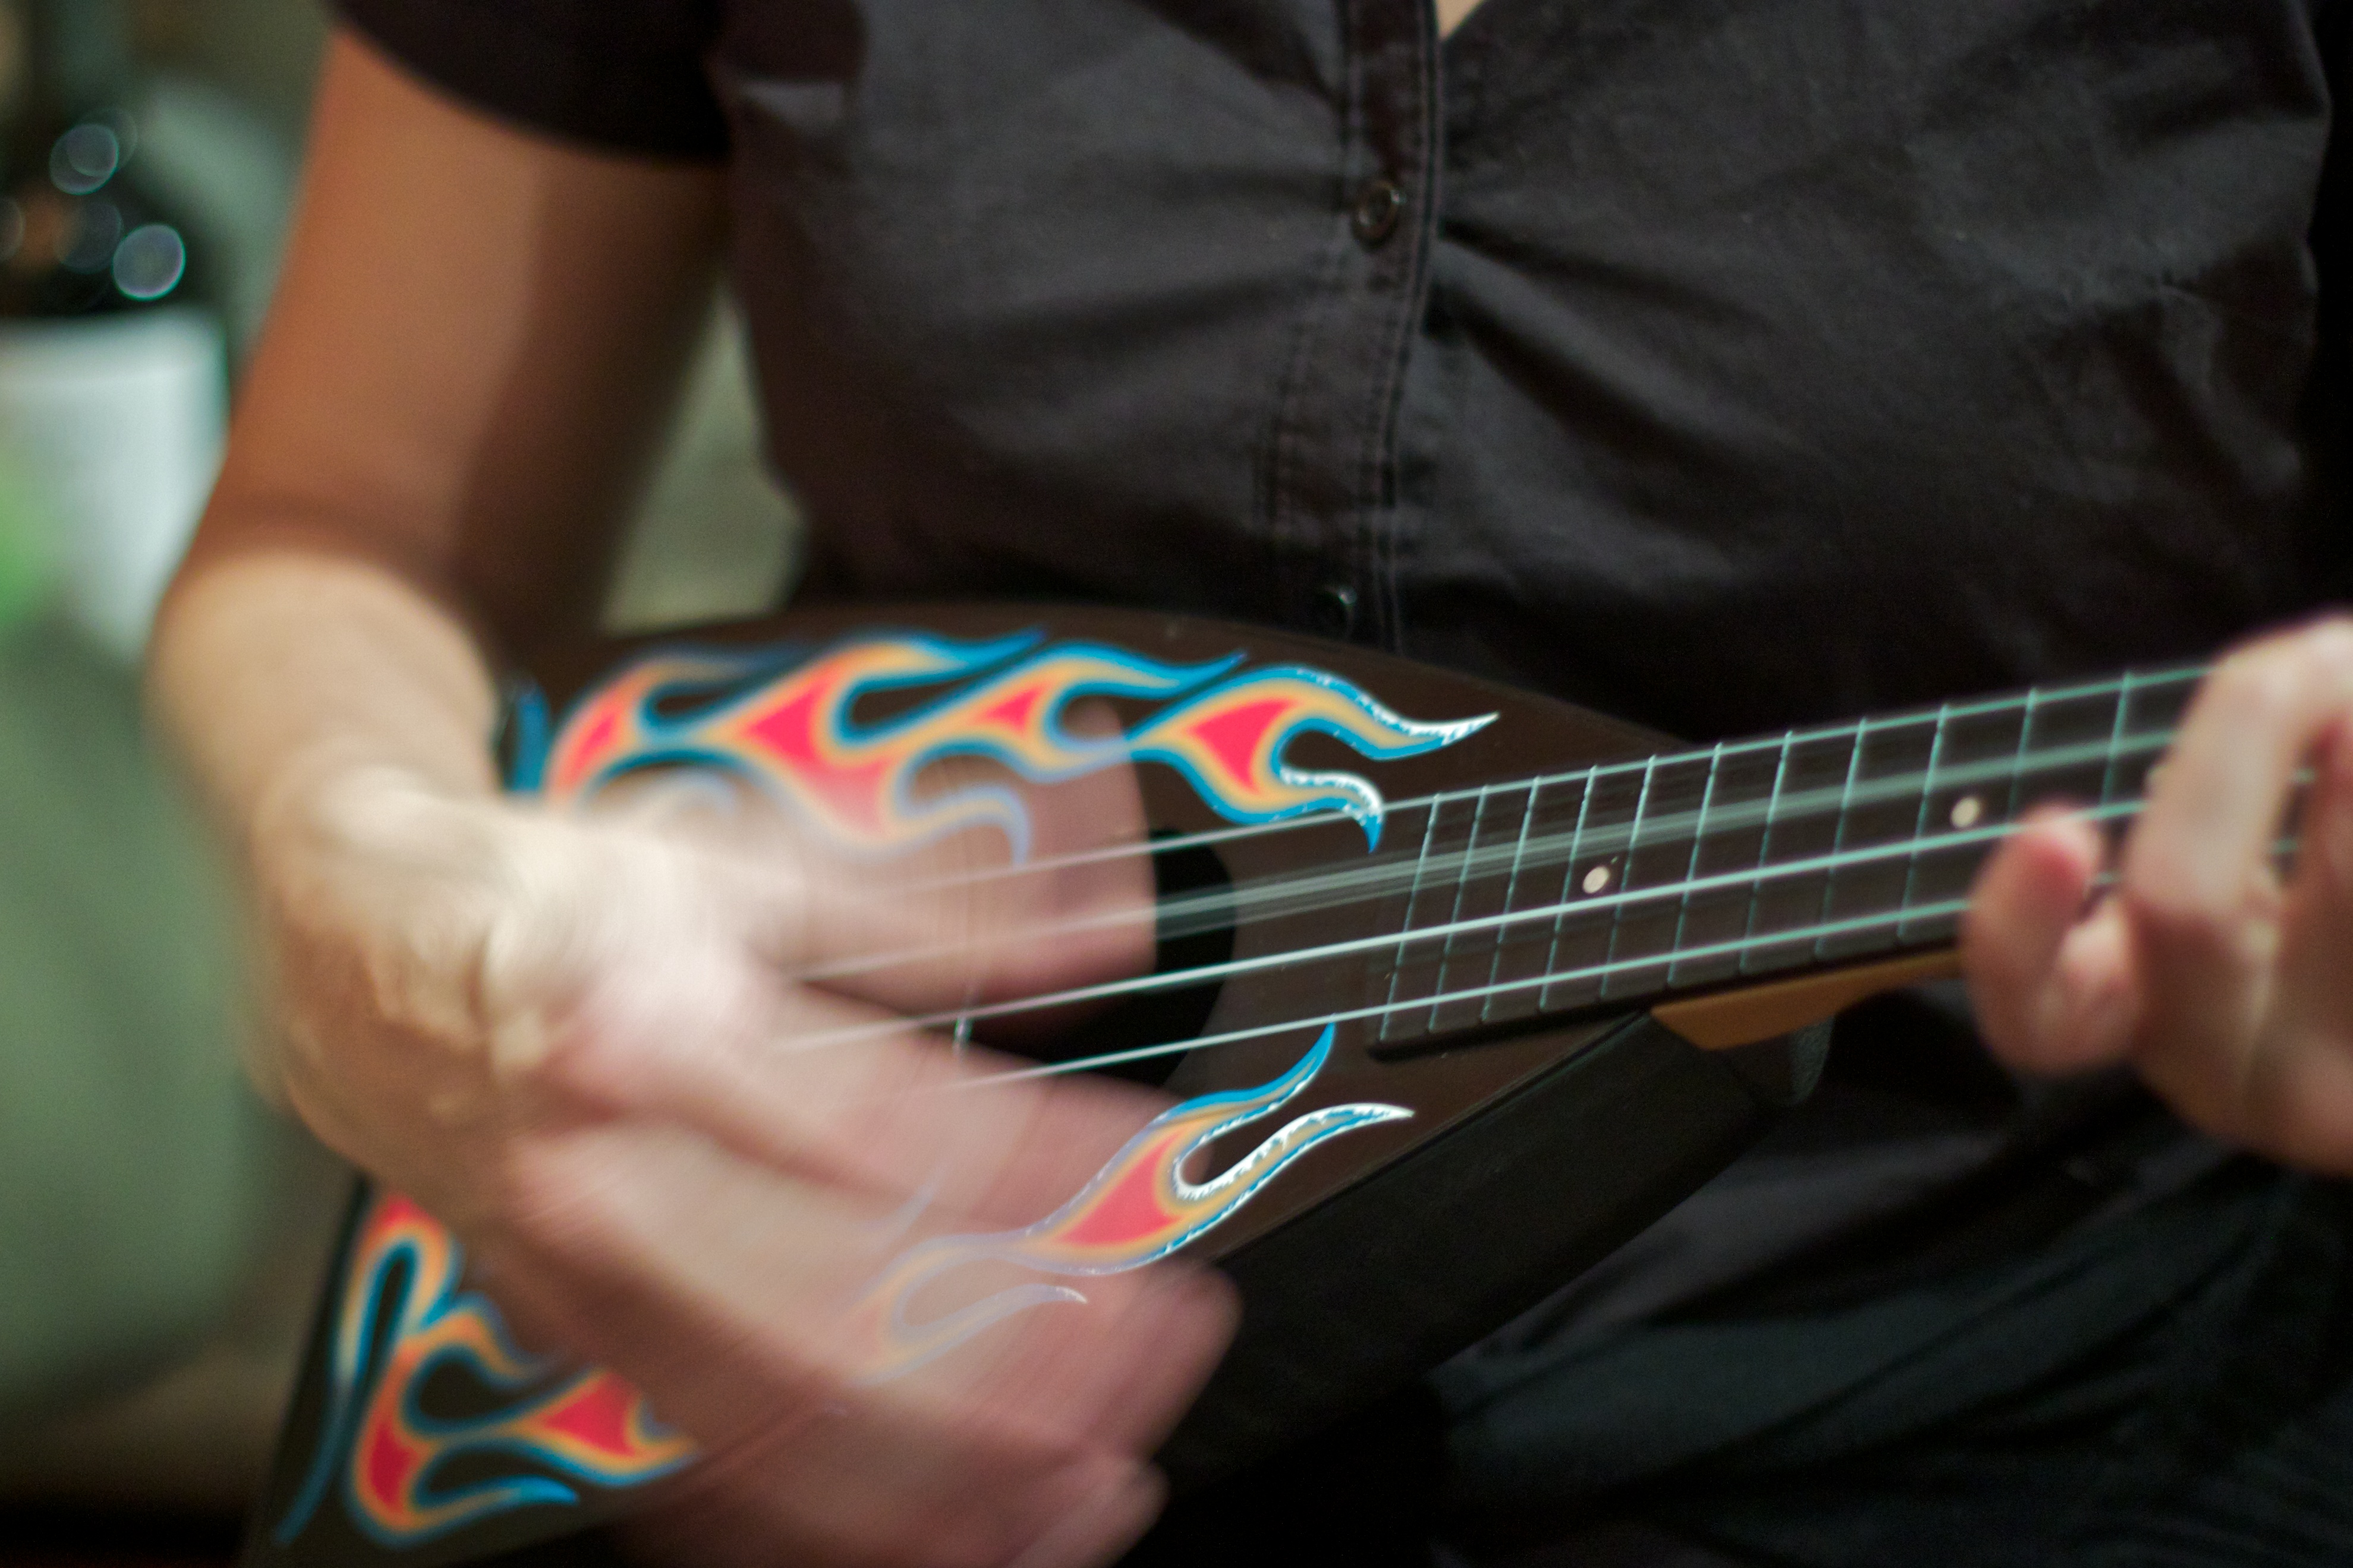
hand, music, guitar, acoustic guitar, musician, musical instrument, bassist, guitarist, bass guitar, odyssey, hurleylounge, string instrument, plucked string instruments